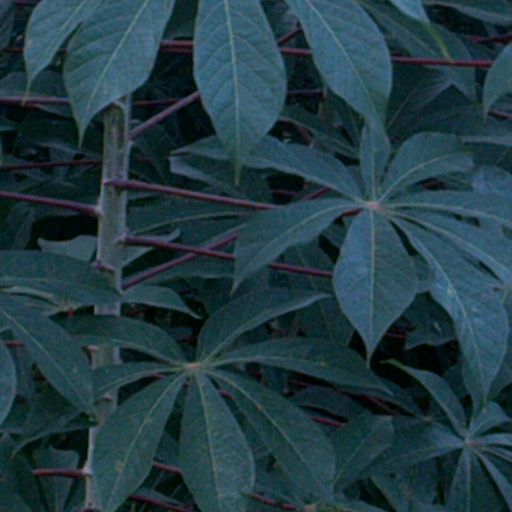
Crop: cassava